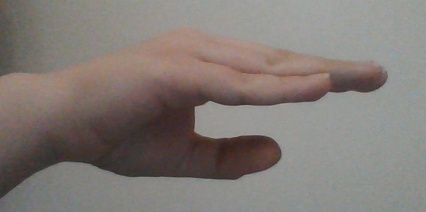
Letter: jeem